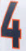
Number: 4